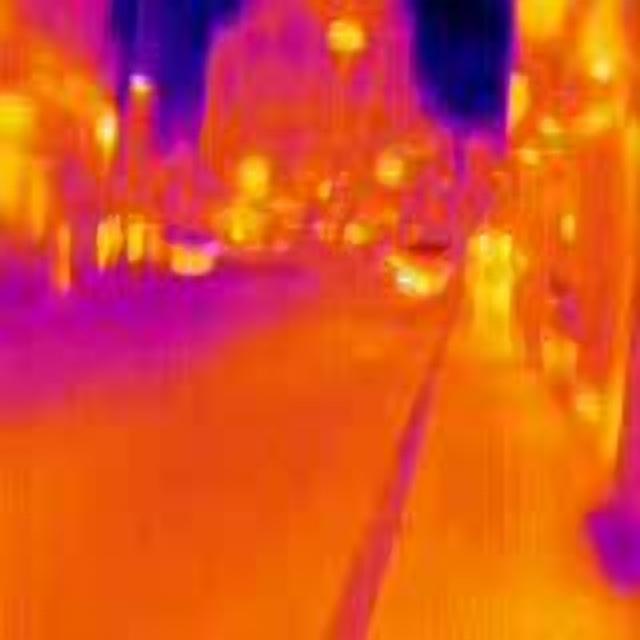
Detected objects:
label: person
label: person
label: person
label: person
label: person